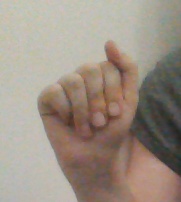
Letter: saad